Tsing Chuen Wai

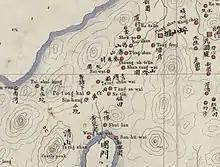
Tsing Chuen Wai on the "Map of the San-On District" by Simeone Volonteri (1866).

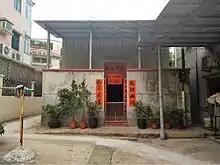
Village shrine.

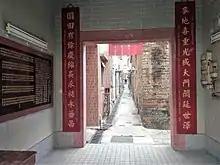
Central axis viewed from the entrance gate.

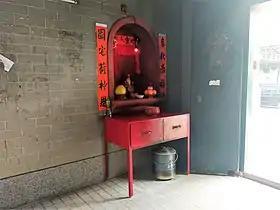
Shrine inside the entrance gate.

Tsing Chuen Wai is a walled village located in the Lam Tei area, in the northern part of Tuen Mun District, in Hong Kong.